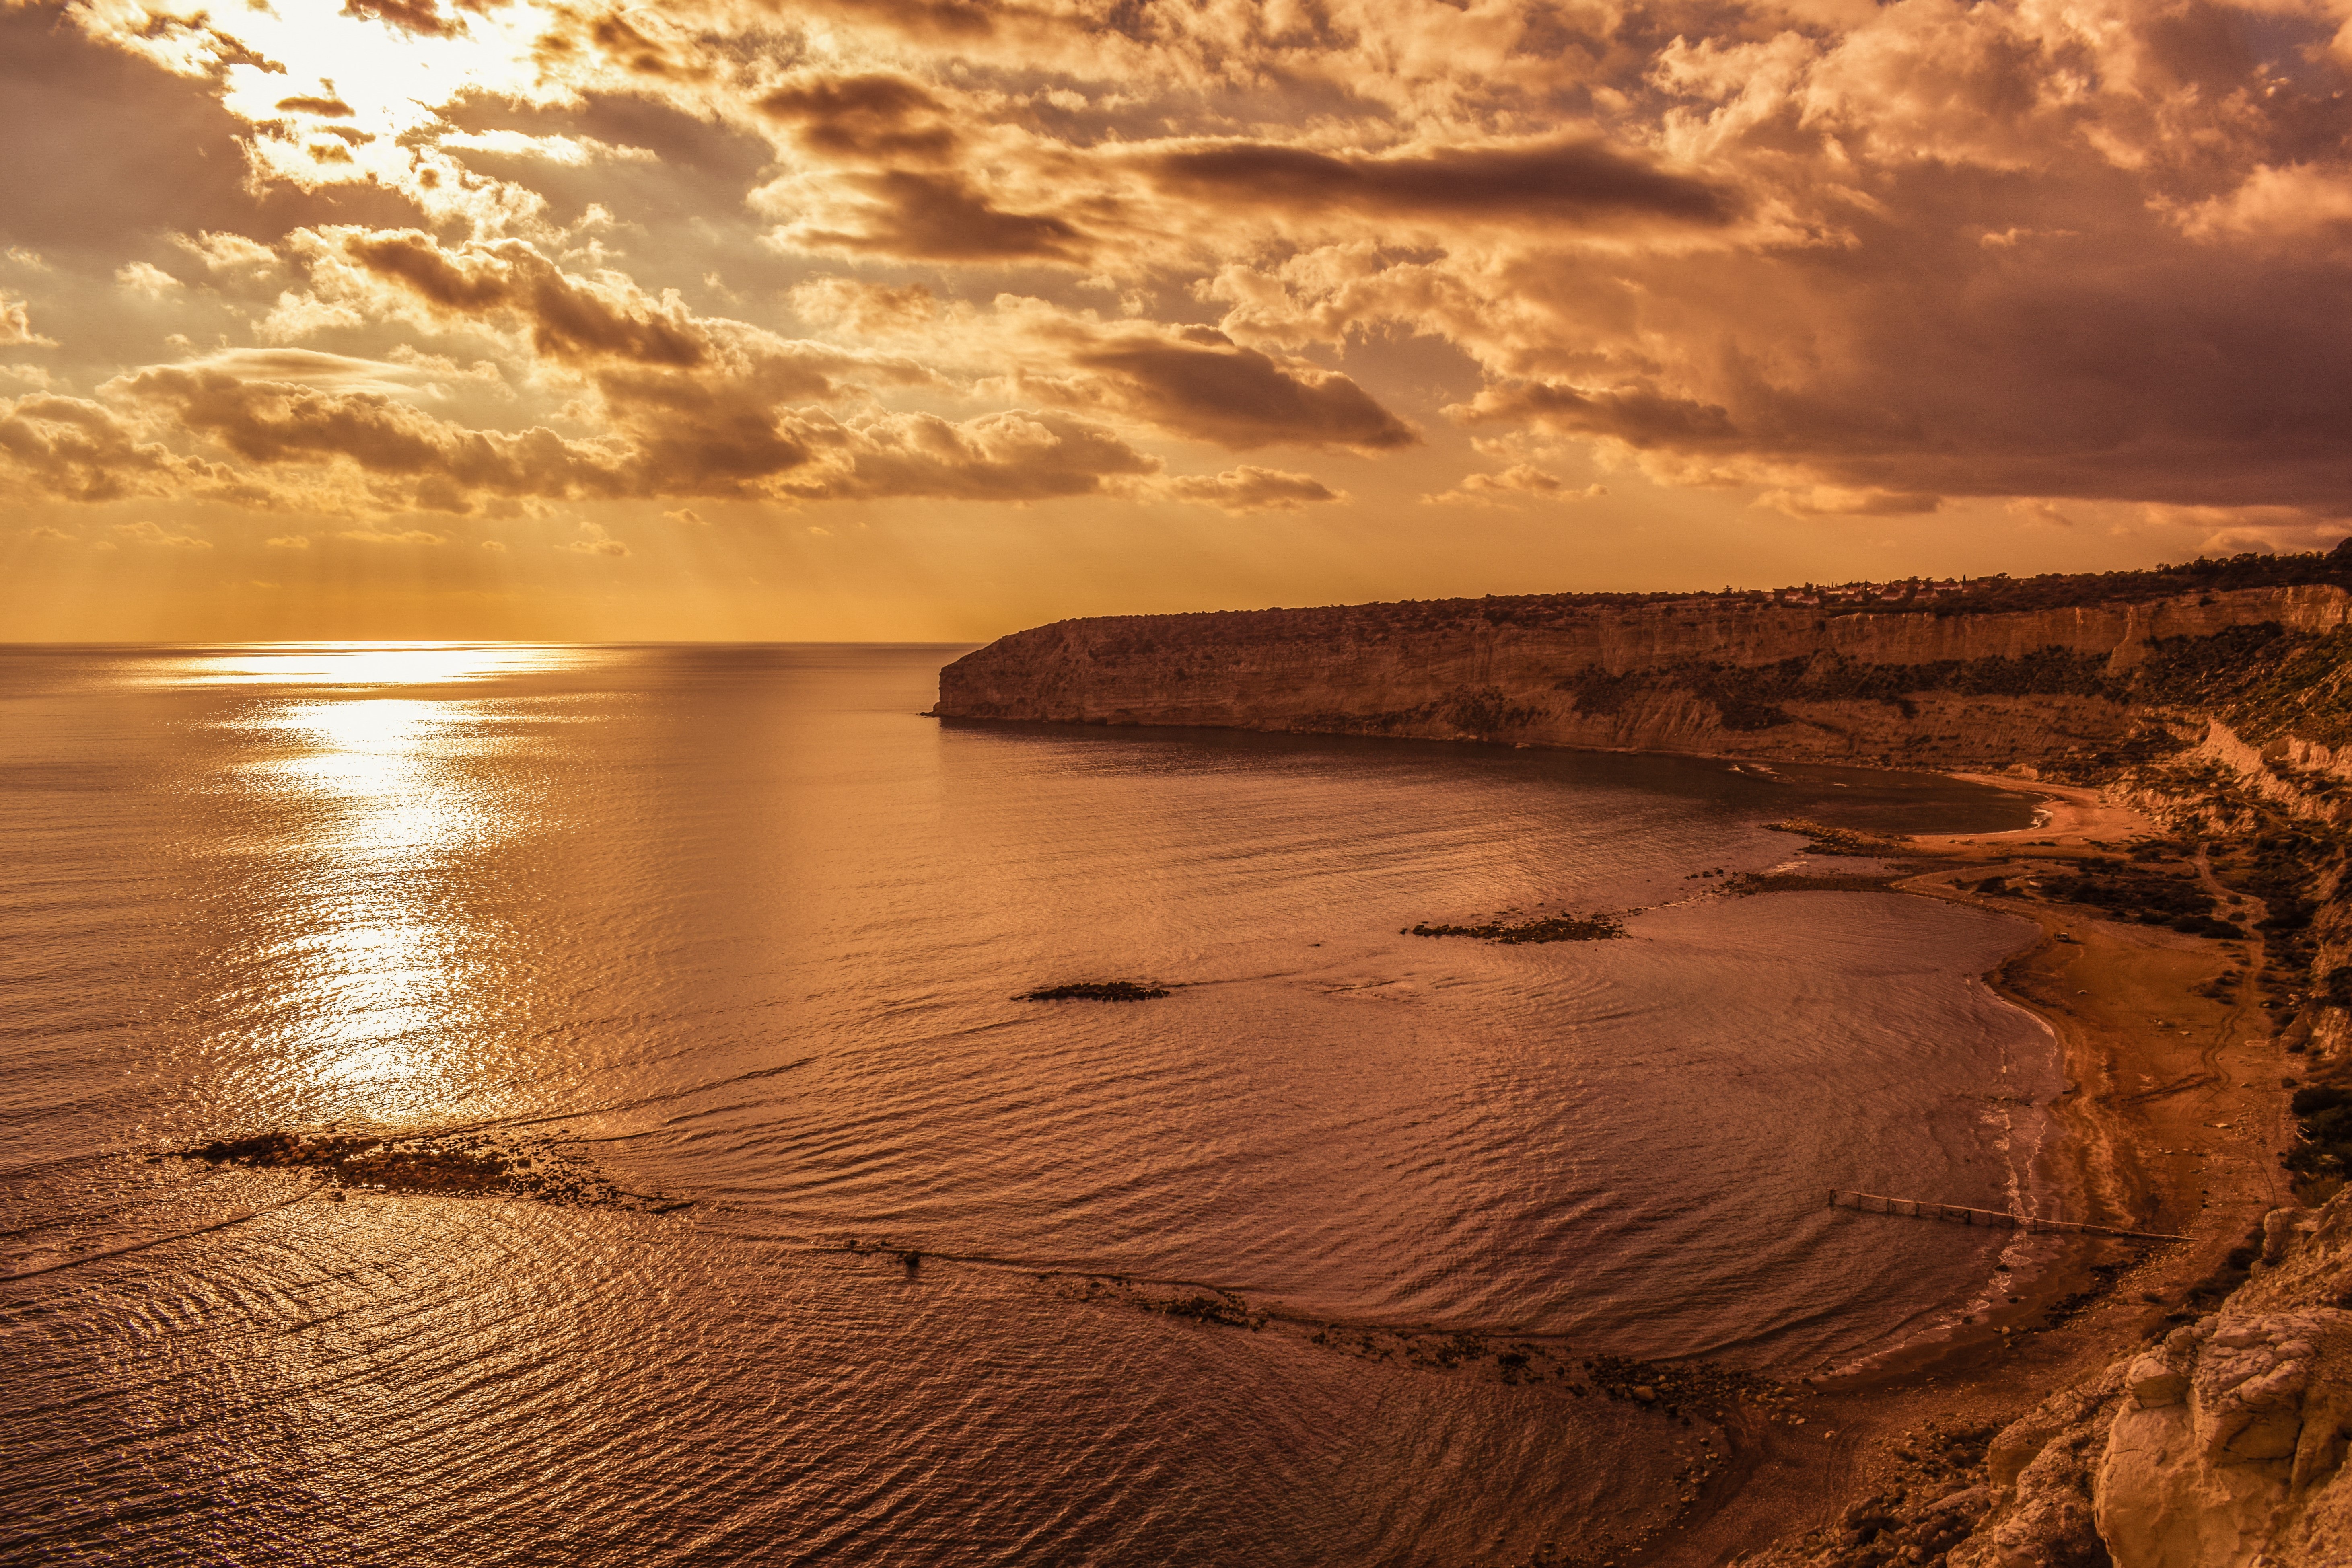
beach, landscape, sea, coast, nature, sand, rock, ocean, horizon, cloud, sky, sun, sunrise, sunset, sunlight, morning, shore, wave, lake, dawn, dusk, evening, reflection, tranquil, scenic, scenery, calm, body of water, clouds, serenity, loch, cyprus, sunbeam, natural environment, zapalo beach